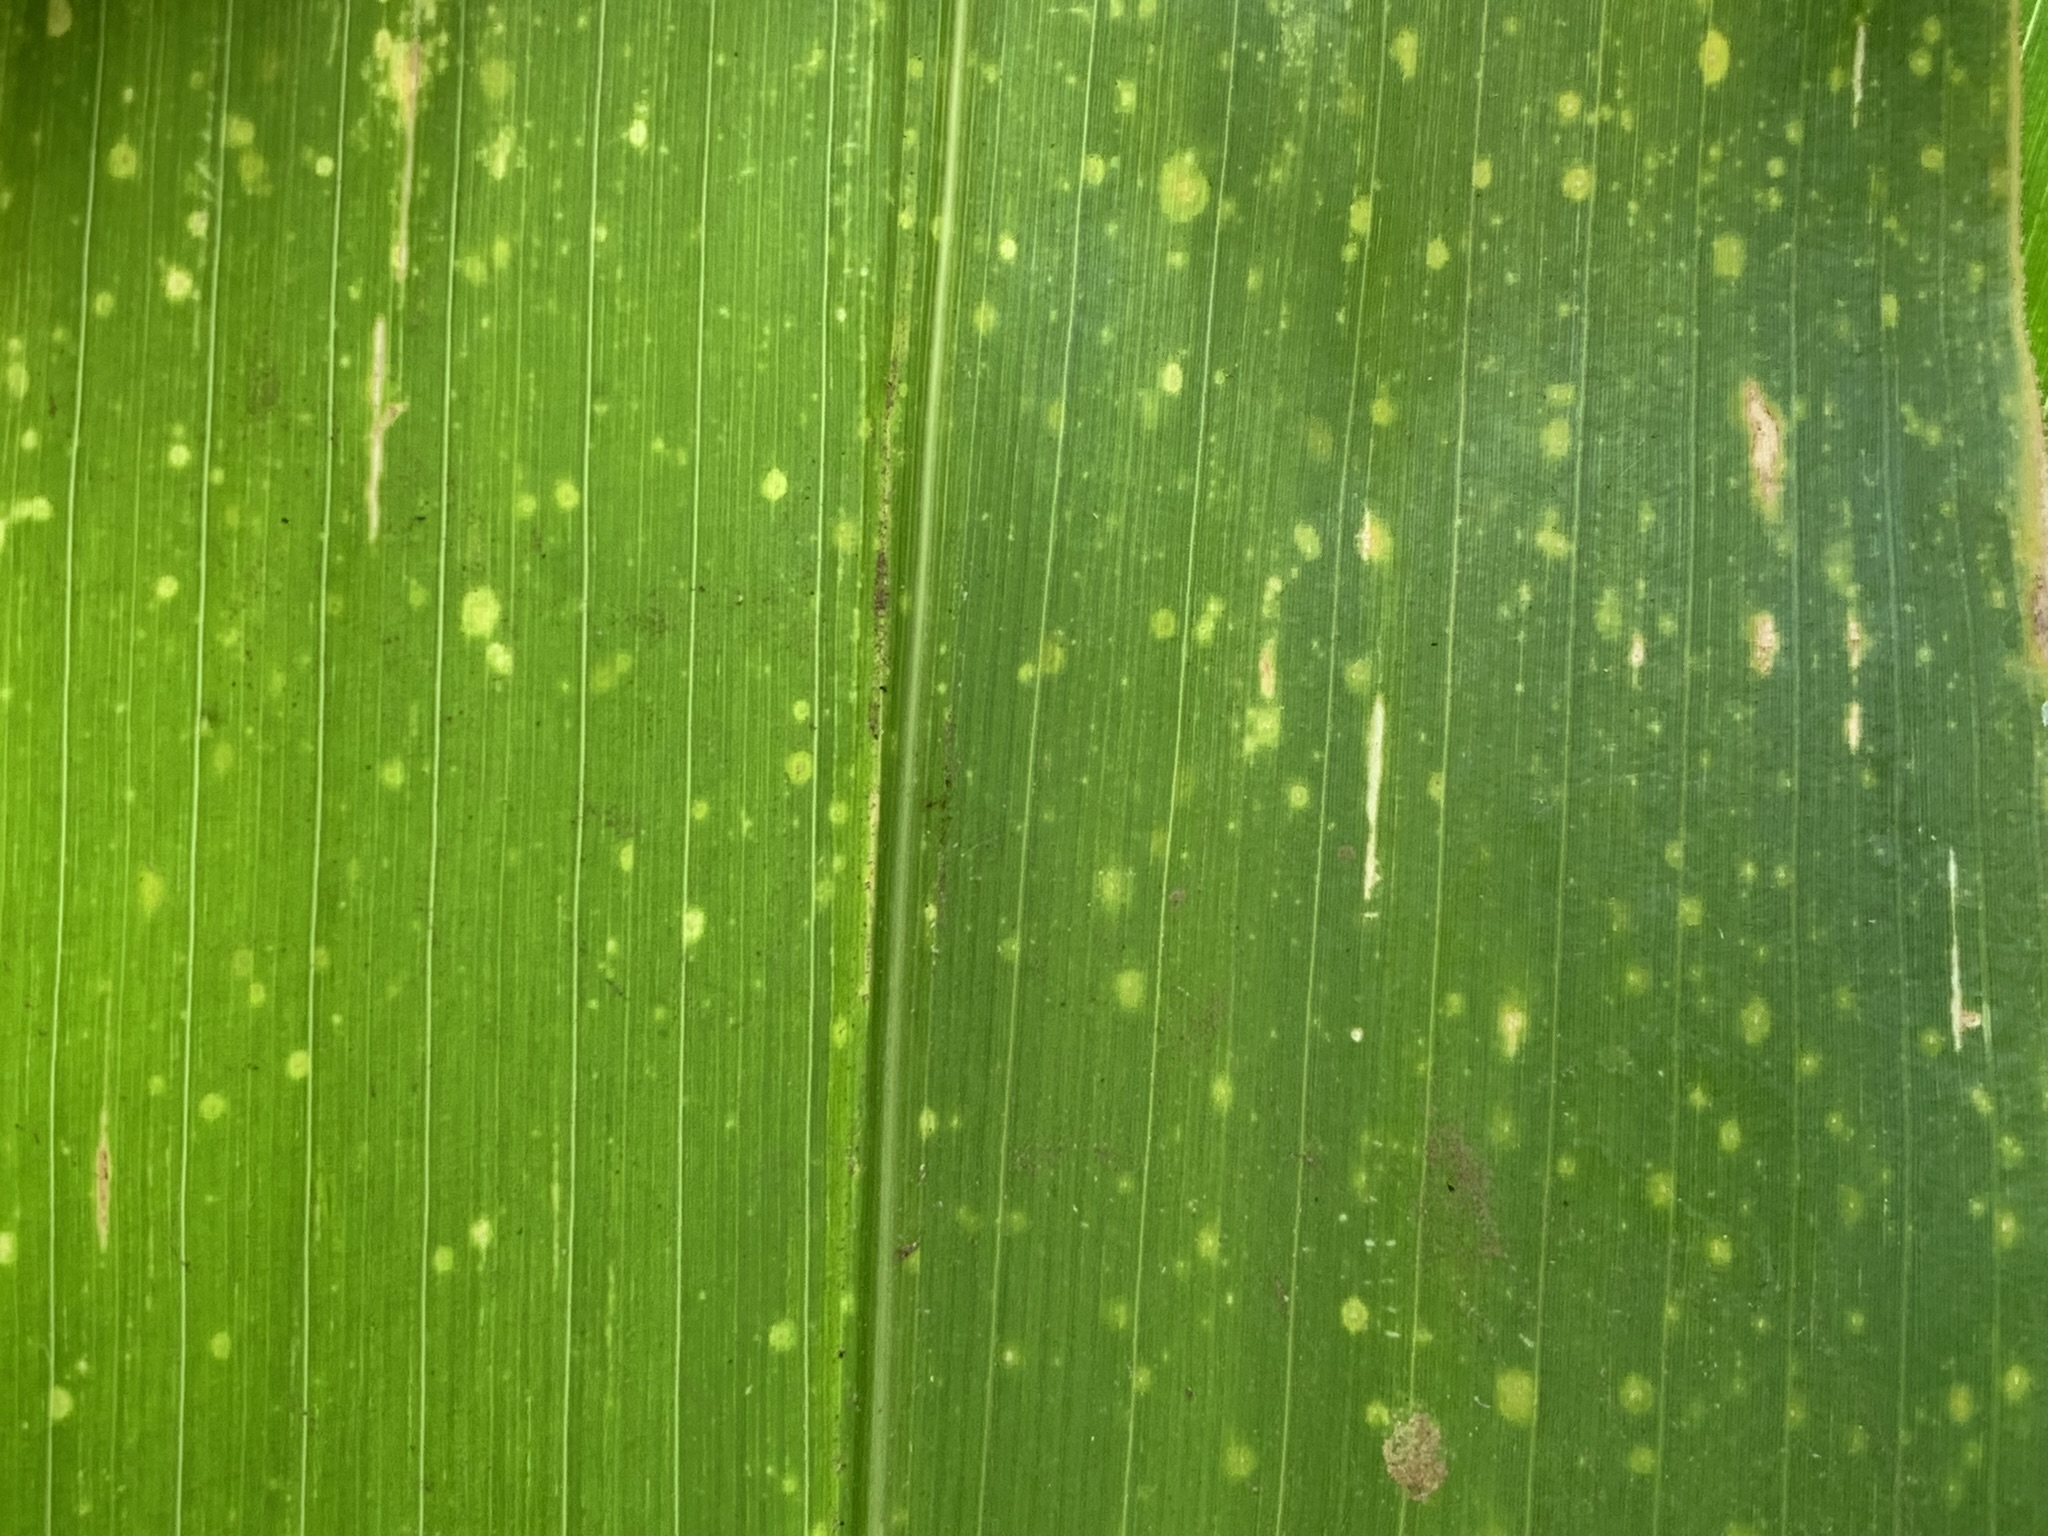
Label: MLN